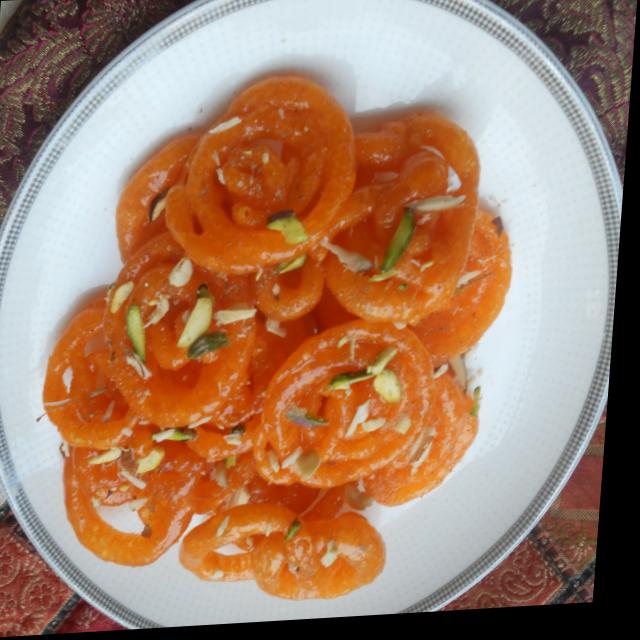
Dish: jalebi